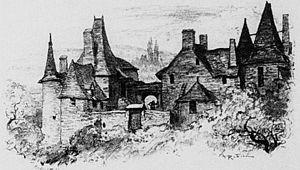
Vitré
L’histoire de Vitré, la question des origines de la ville, de son développement, de ses fortifications et de son évolution au cours de la période médiévale puis moderne ont passionné les érudits et les chercheurs. Vitré fait ainsi l'objet de nombreux travaux historiques depuis Arthur de La Borderie qui jette les bases d'une historiographie vitréenne encore tenace.
Vitré /vi.tʁe/ est une commune française située dans le département d'Ille-et-Vilaine. Ses habitants sont les Vitréens et les Vitréennes. La ville comptait 18 037 habitants en 2017, ce qui en fait la 14ᵉ plus grande ville de la région et la 522ᵉ de France. Elle est au cœur de la communauté d'agglomération de Vitré Communauté.
Pierre Landais, né en 1430 à Vitré et mort le 19 juillet 1485 à Nantes, est le principal conseiller du duc François II de Bretagne, qui le laisse gouverner la Bretagne.